Barbara Grace Tucker

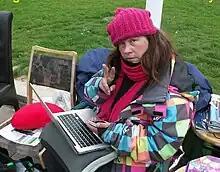
Tucker in London's Parliament Square, March 2012

Barbara Grace Tucker is an Australian born peace activist. She is a native of the Melbourne suburb of Glen Waverley and travelled widely before settling in Britain in the early 1980s.